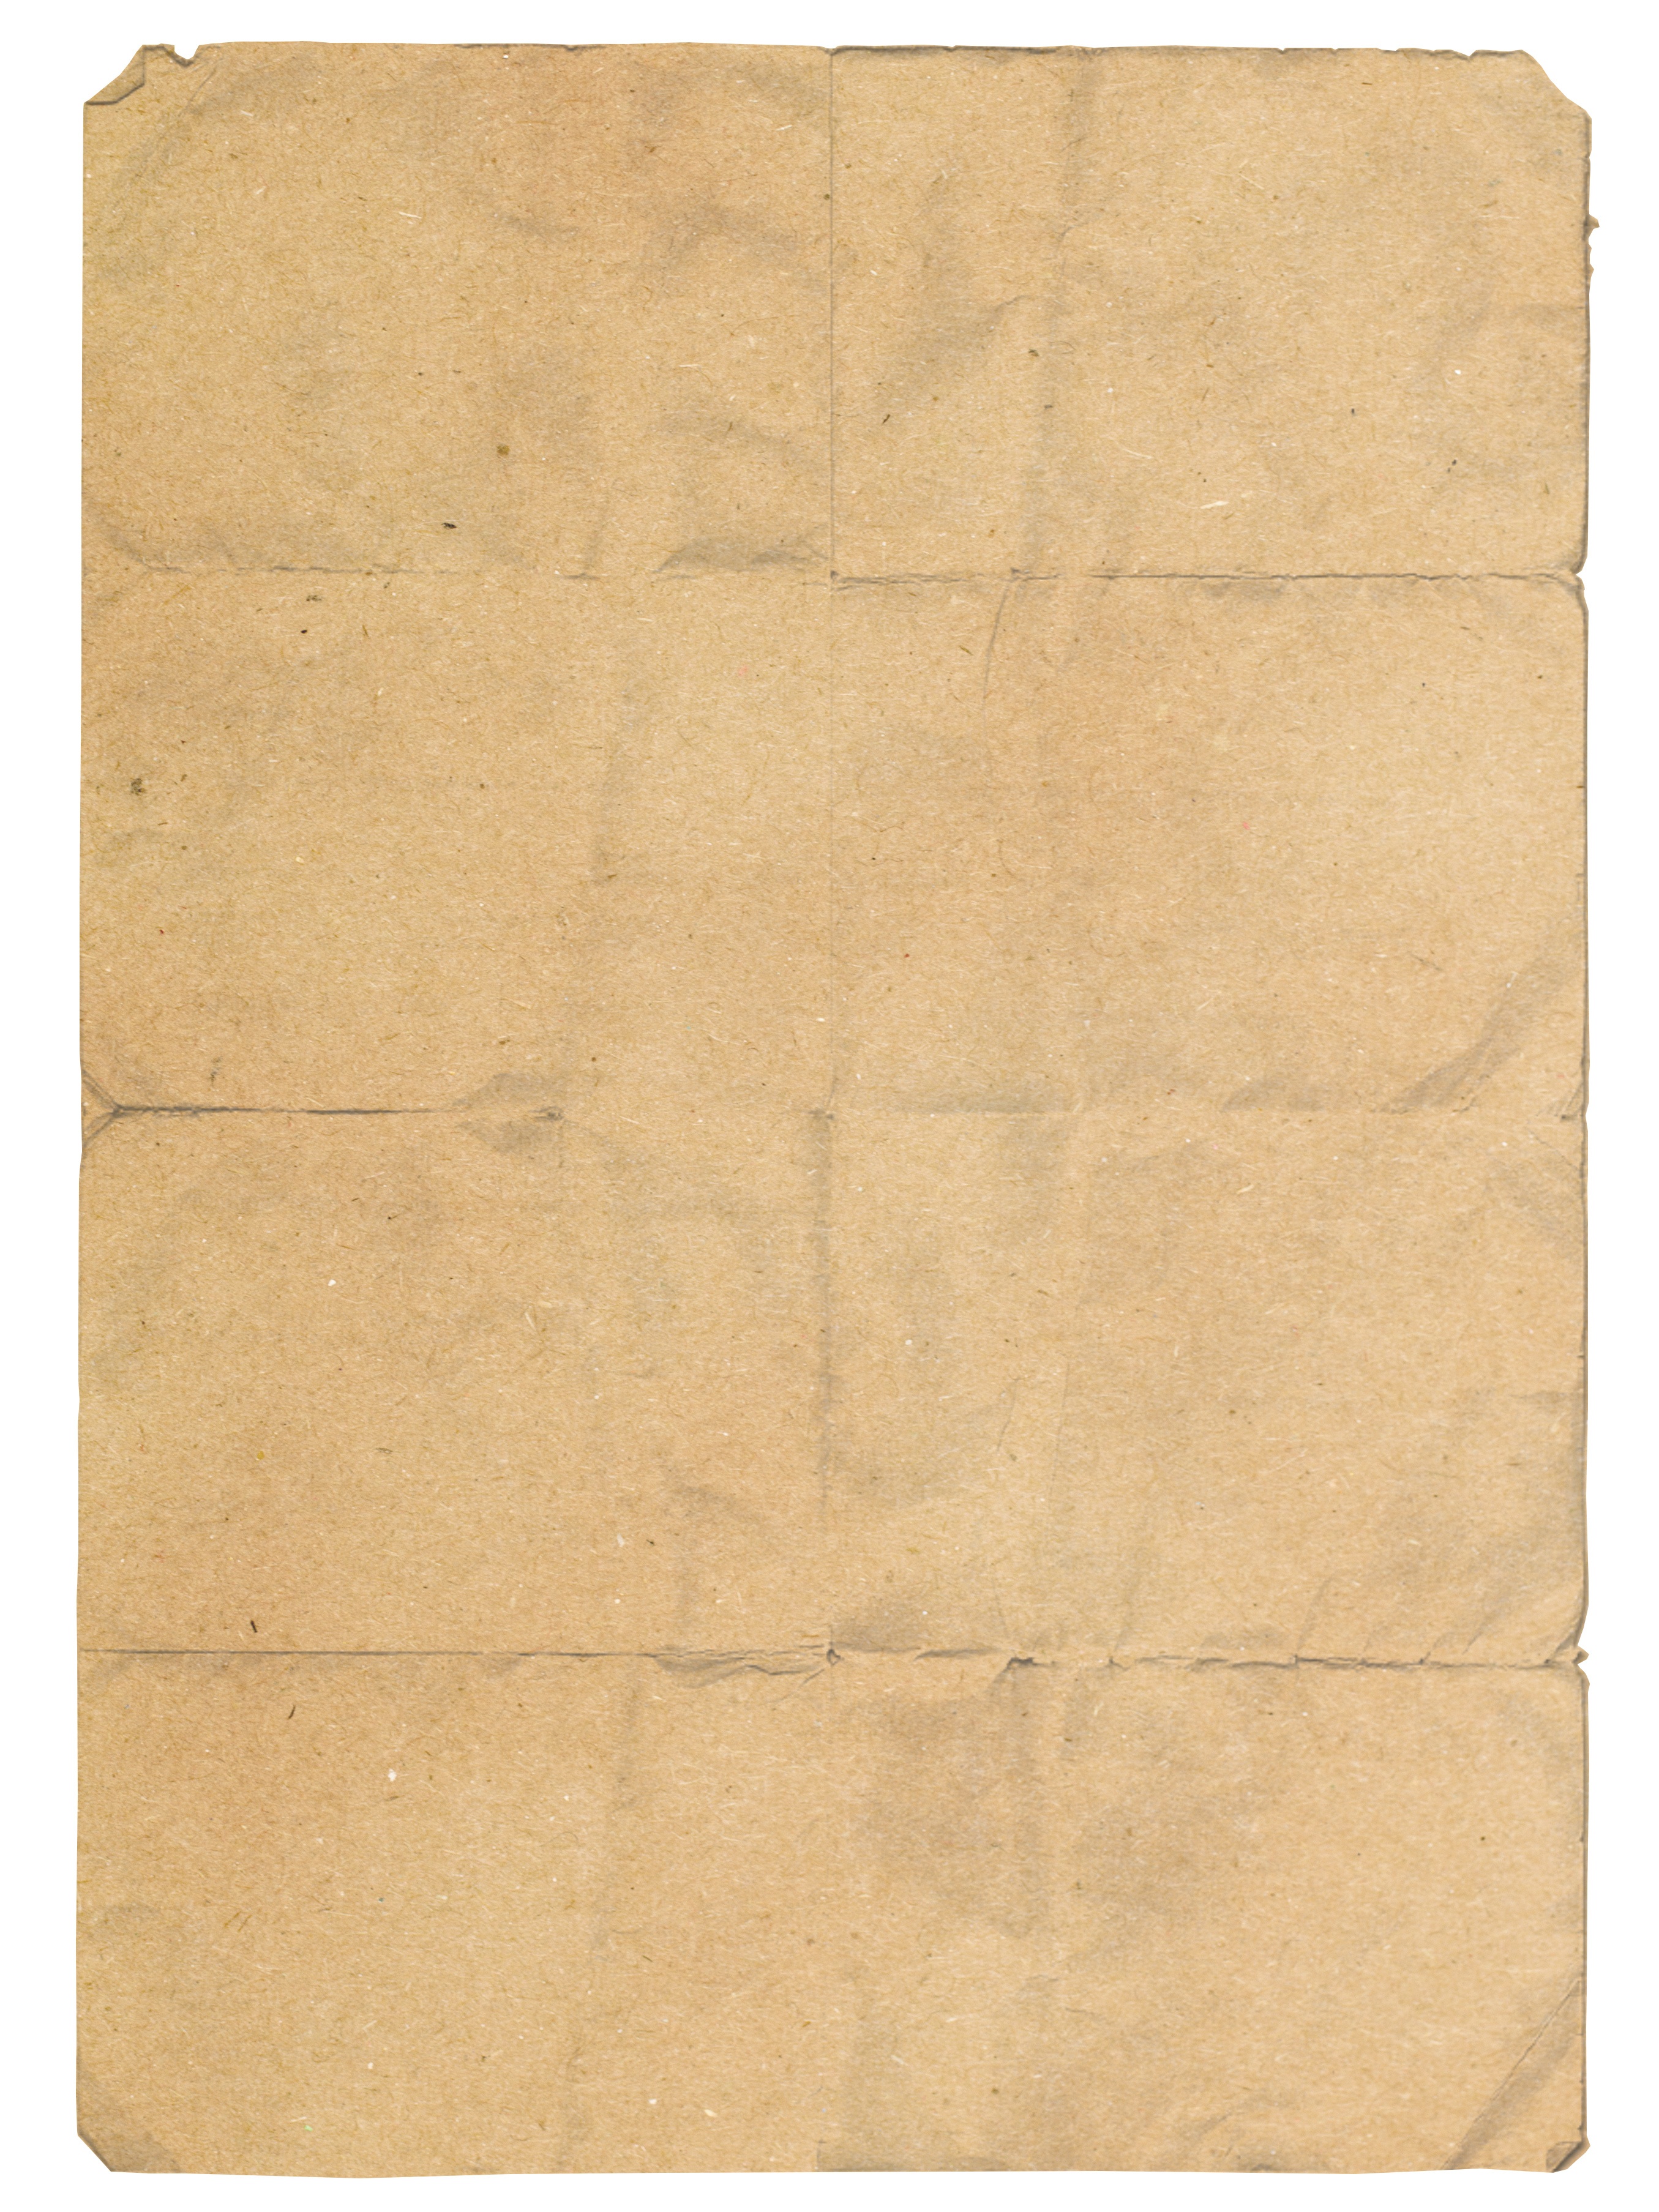
wood, floor, tile, dirty, rough, paper, material, sheet, textile, beige, cardboard, folded, ragged, flooring